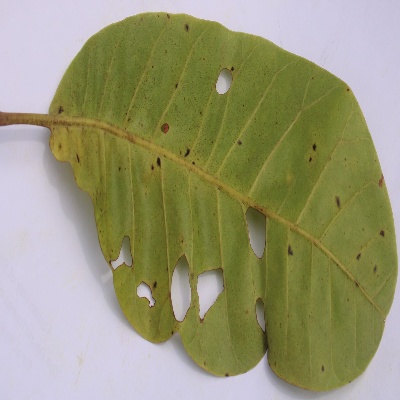
Crop: Cashew
Condition: anthracnose